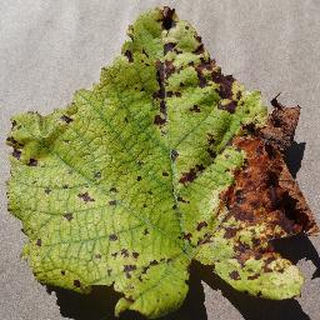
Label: grape_leaf_blight